Hours of Idleness

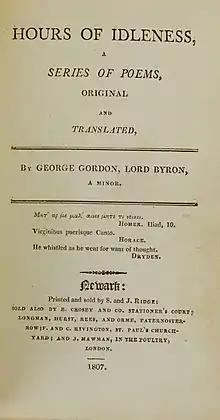
1807 title page.

Hours of Idleness was the first volume of poetry published by Lord Byron, in 1807, when he was 19 years old. It is a collection of mostly short poems, many in imitation of classic Roman poets.